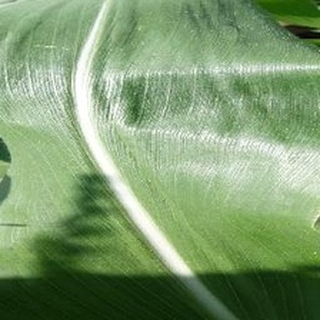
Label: healthy_corn